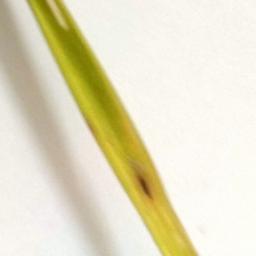
Label: Rice___Brown_Spot